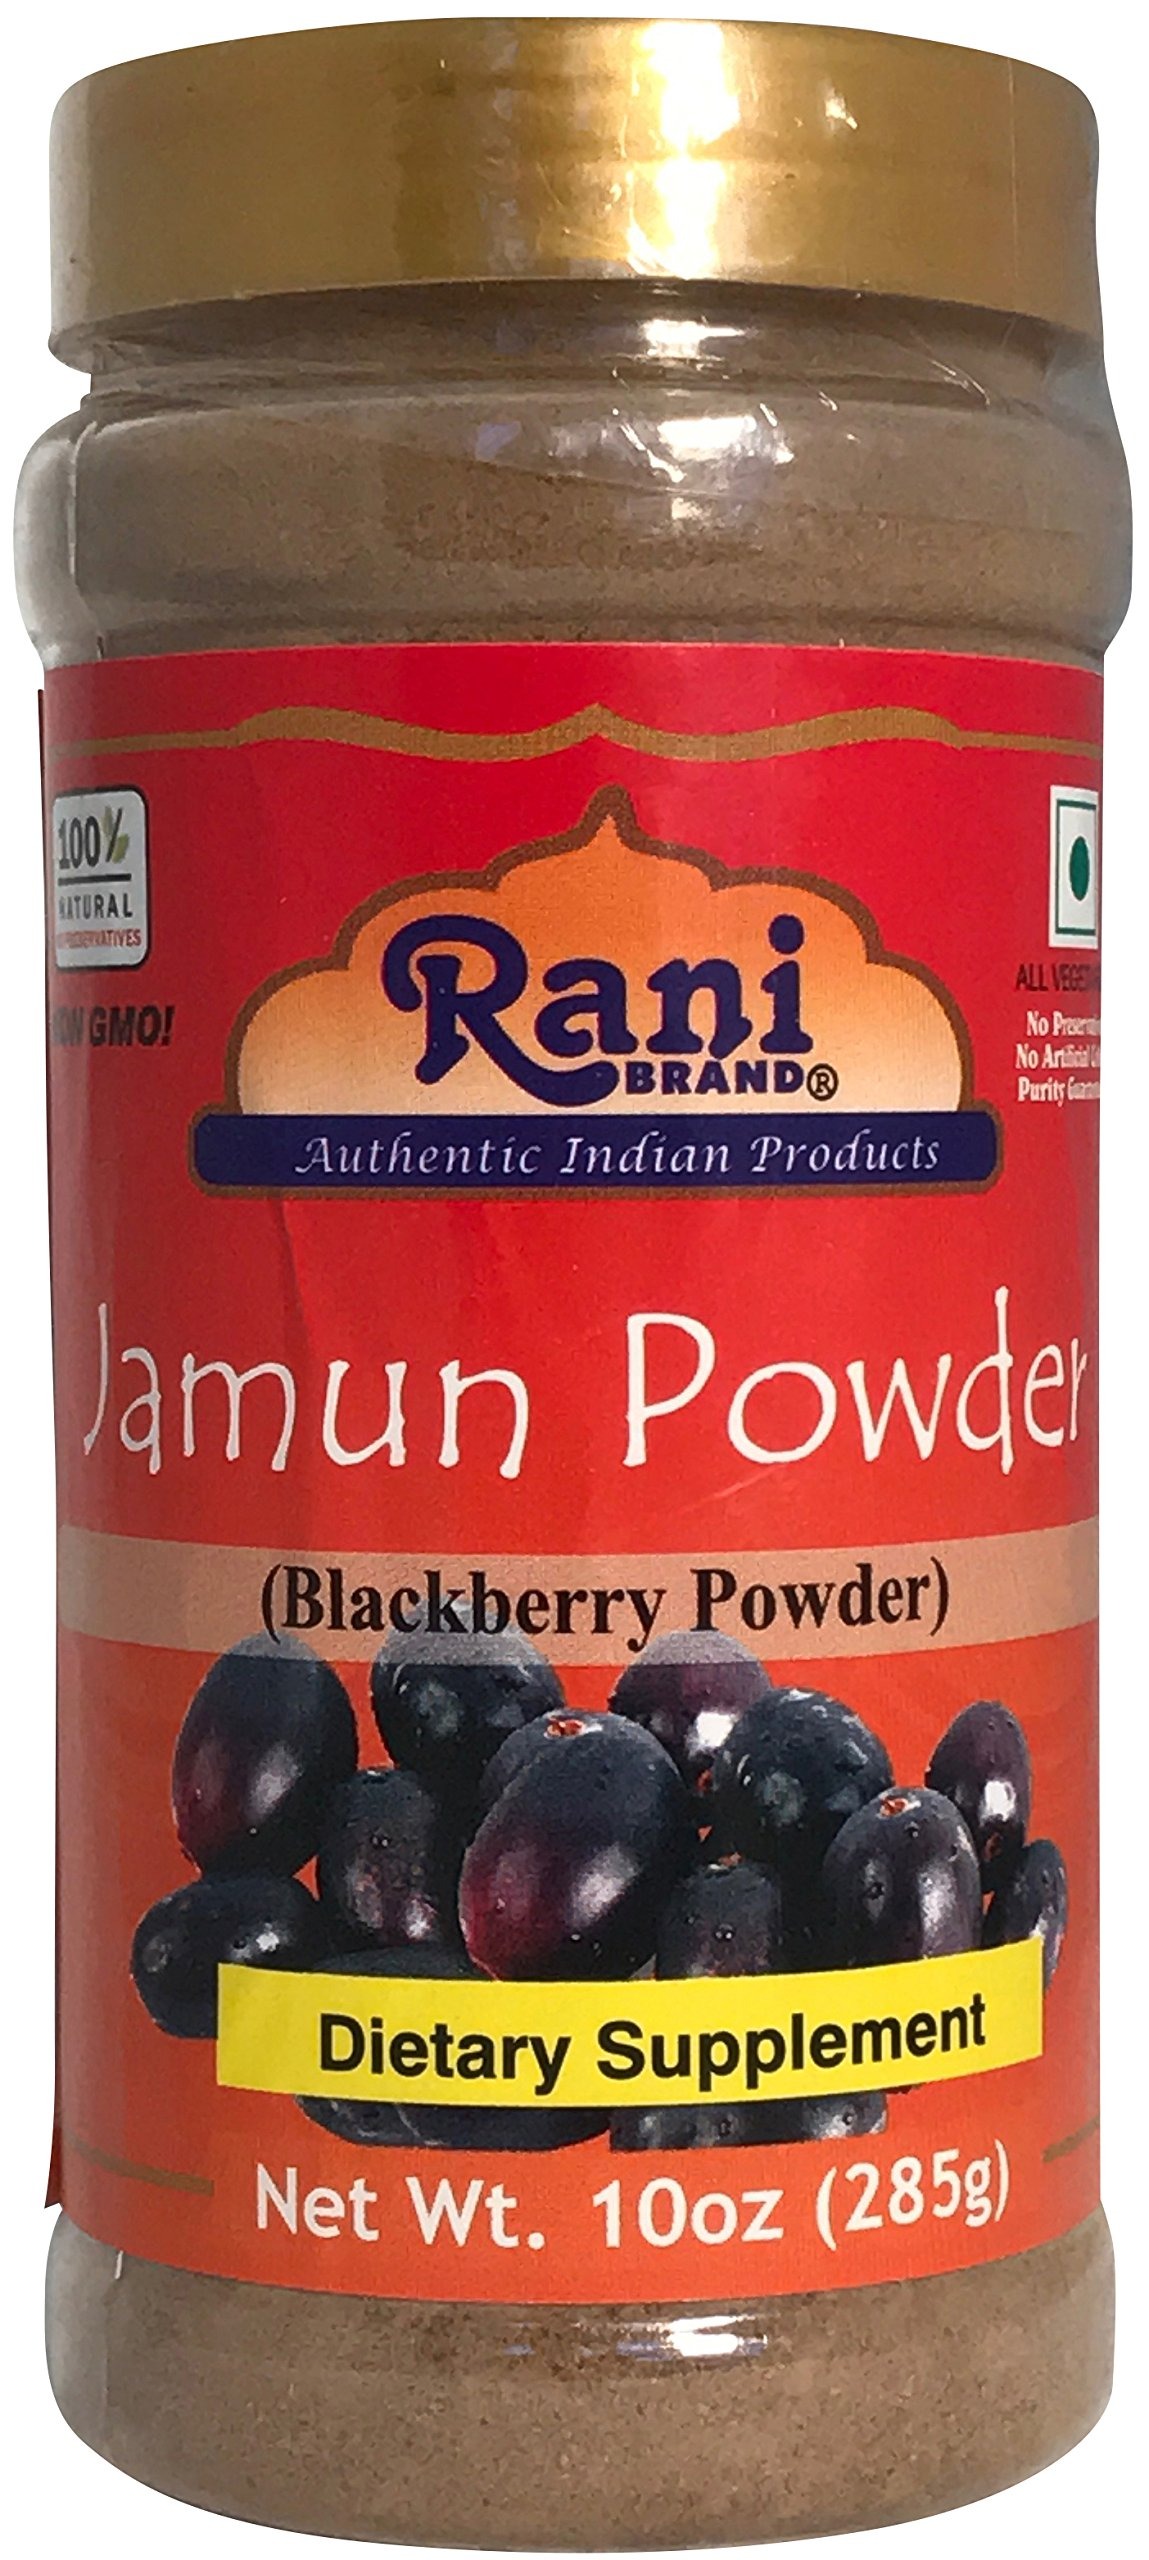
Item Name: Rani Jamun (Blackberry / Eugenia Jambolana) Powder 10oz (285g) ~ Natural, Salt-Free | Vegan | No Colors | Gluten Friendly | NON-GMO | Indian Origin
Bullet Point 1: You'll LOVE our Jamun Powder by Rani Brand--Here's Why:
Bullet Point 2: Herbal Supplement for Normal Blood sugar Level, Supports proper digestion
Bullet Point 3: 100% Natural, No preservatives & Not tested on Animals. Non-GMO, No fillers & Packed in a no barrier Plastic Jar, let us tell you how important that is when using this, potent of all Indian Spices!
Bullet Point 4: Manufactured by using pure herbal extracts, fresh herbs, and fruits. Rani is a USA based company selling spices & Indian Foods for over 30 years, buy with confidence!
Bullet Point 5: Net Wt. 10oz (285g) Authentic Indian Product, Blackberry(Jamun)
Product Description: Jamun Powder - GENERAL DESCRIPTION Jamun powder, also popularly known as jambul is a nutritious seasonal fruit found in abundance in Asia. This fruit is eaten as a healthy snack in many parts of the world. Jamun powder is a delicious tropical plum-like fruit rich in vitamins and minerals. Fruit, seeds, bark, and leaves of Jamun have medicinal properties. Jamun powder is loaded with antioxidants and flavonoids essential for a healthy body and mind. As compared with other fruits, Jamun powder provides lesser calories making it the perfect choice for a healthy diet. Jamun powder is Astringent in action and has alleviated Kapha / pitta reducing property. Jamun Seed powder may helps in digestive disorders, Jamun powder is also administered with mango seed powder in case of diarrhoea & dysentery. Jamun powder is excellent for individuals with a suppressed immune system and as anti-oxidant. The Glucoside Jamboline present in bixa BOTANICAL's Jamun powder is said to have the power of checking the pathological conversion of starch into sugar in cases of increased production of glucose, thus regulating sugar metabolism. It also diminishes quantity of sugar in urine & allays the Jamun Powder (Eugenia jambolana / BLACK PLUM) - BENEFITS Jamun Powder Supports Normal Blood Sugar Levels It has astringent properties & helps to control loose motions It Helps to improve Taste enhancing buds in tongue and supports proper digestion For Better Bio-availability & Palatability Take ½ -1 tsp with ½ glass salted buttermilk after food twice daily
Value: 10.0
Unit: Ounce

Price: 10.99